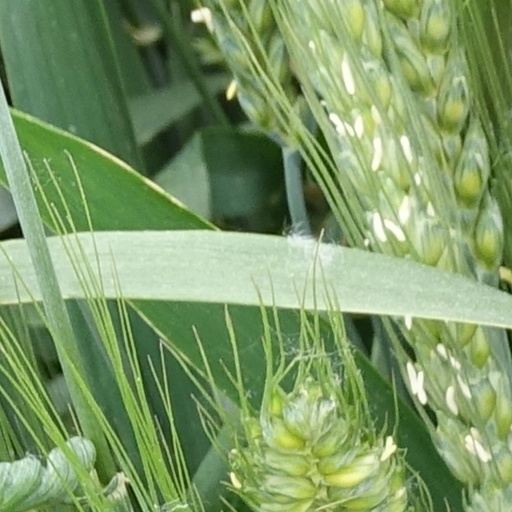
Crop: wheat